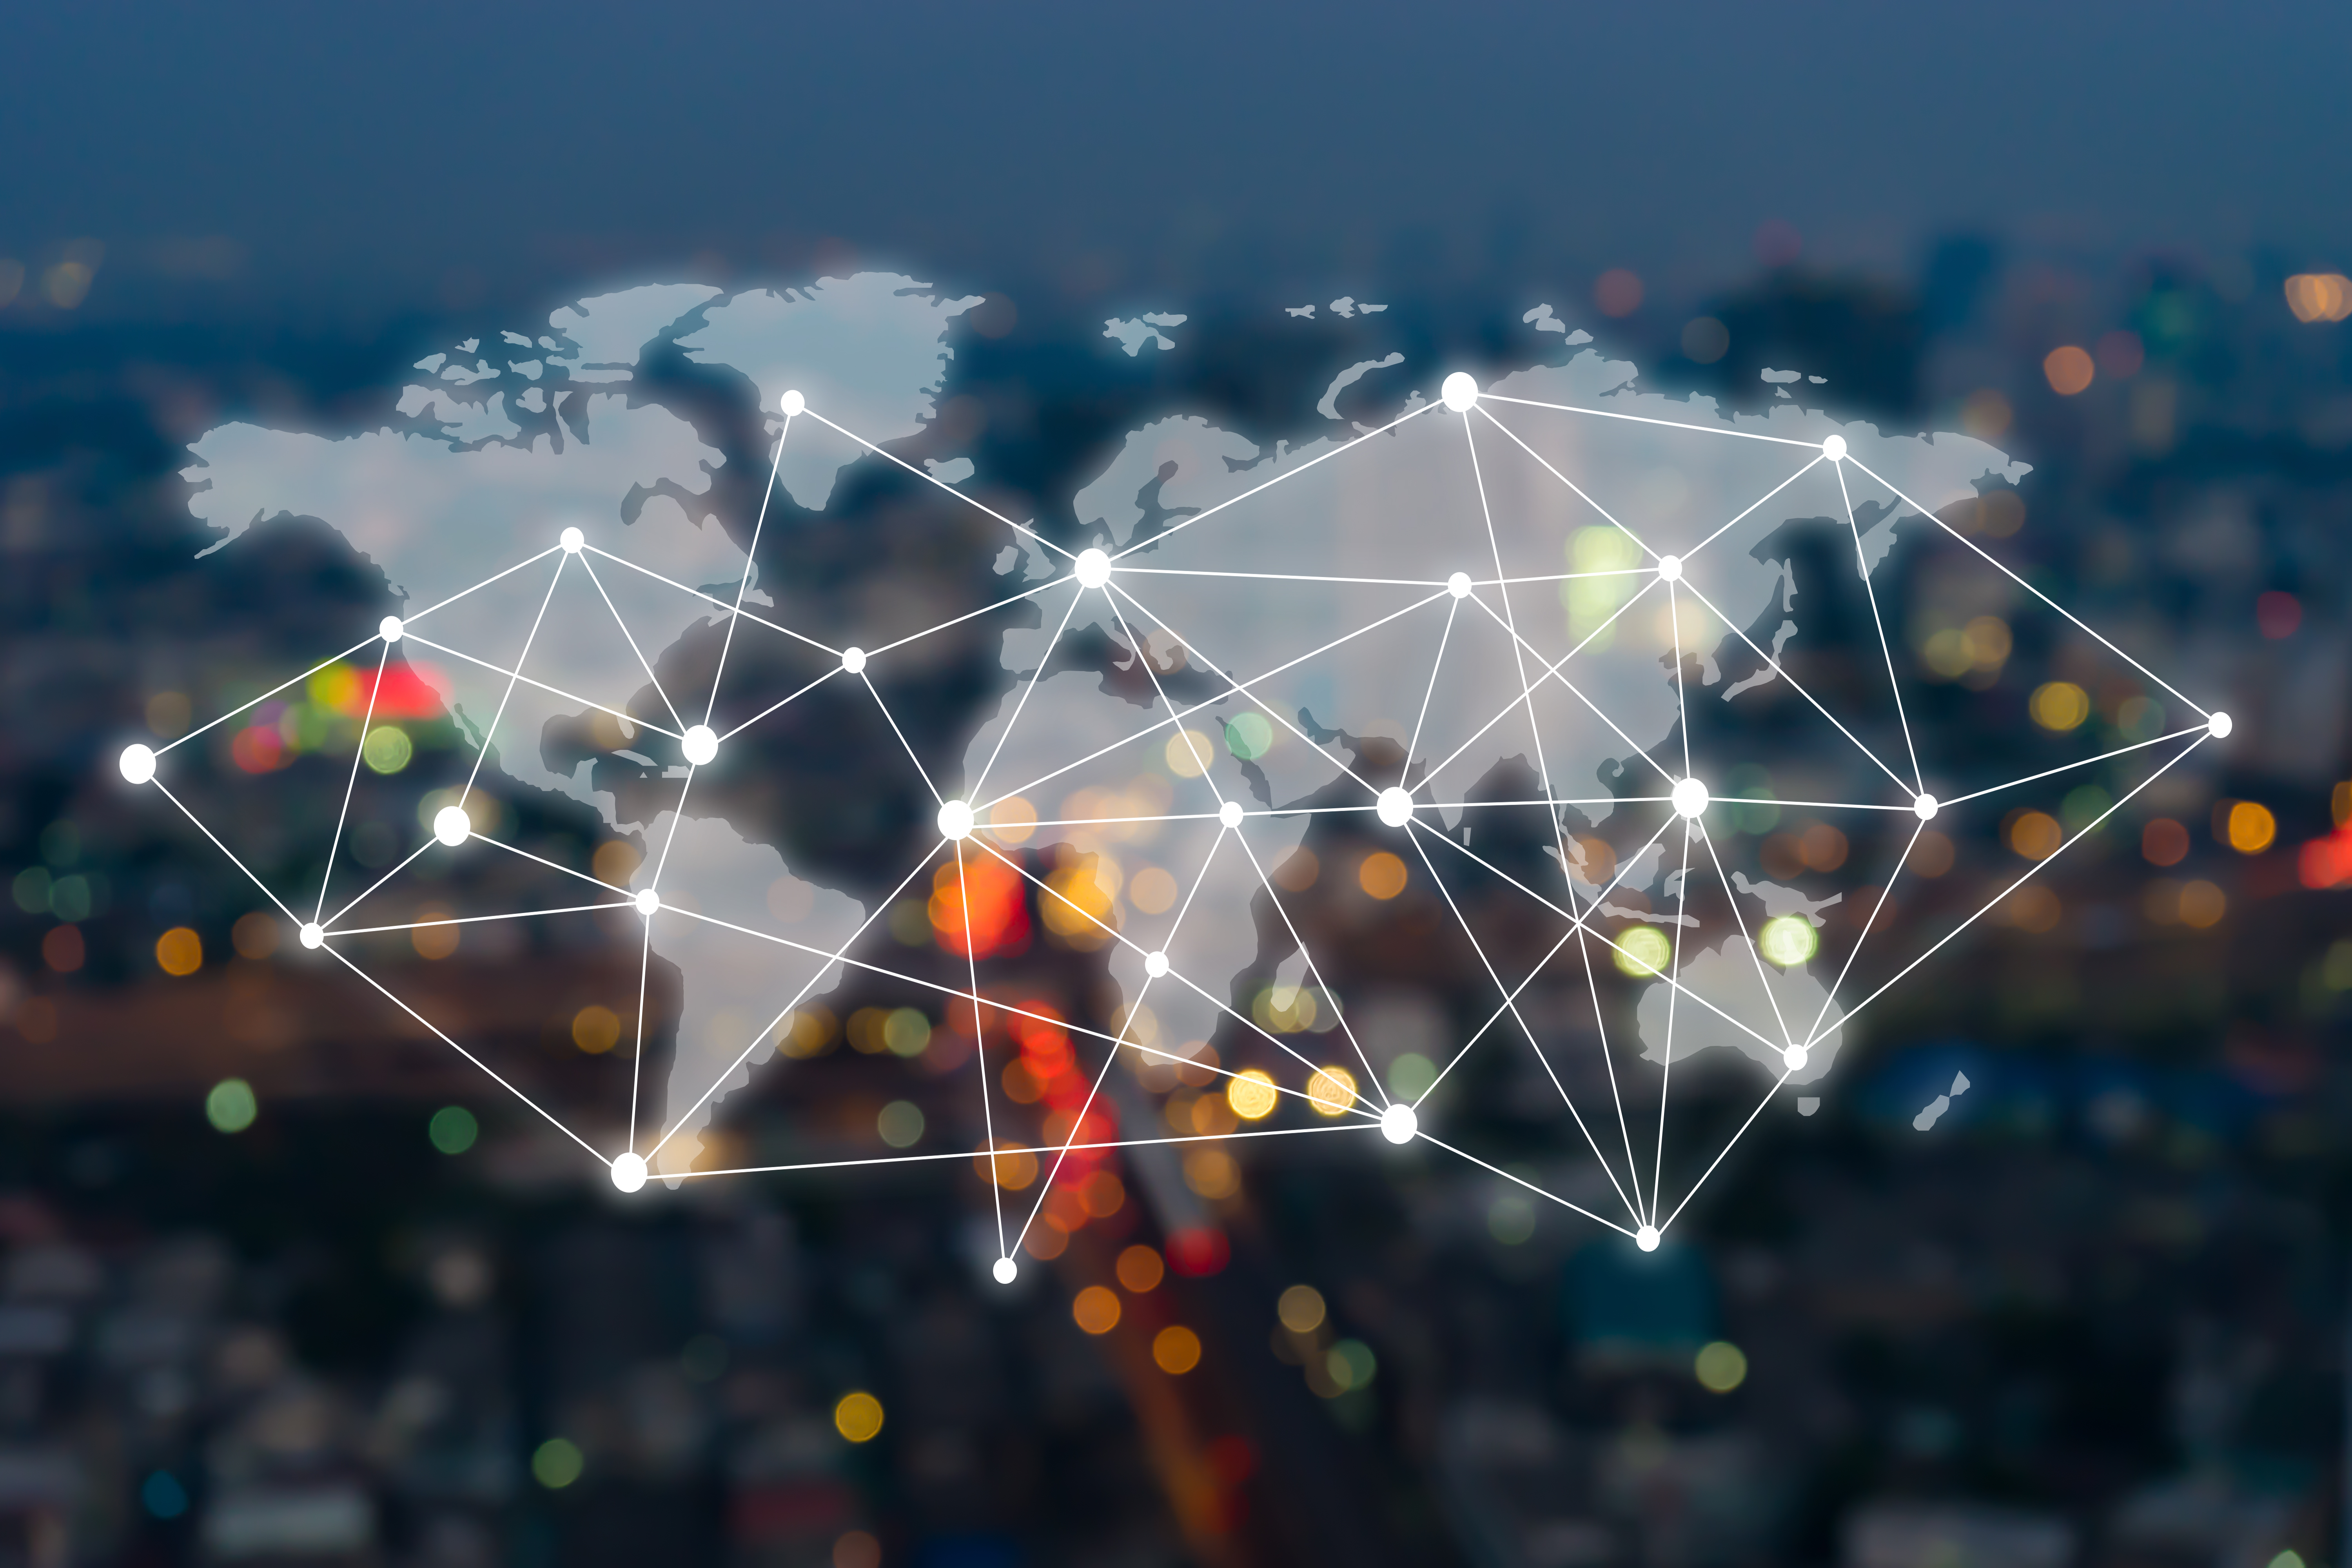
iot, technology, concept, city, transport, smart, business, network, background, cyber, abstract, building, communication, road, architecture, sensor, skyscraper, cool, wireless, cyberspace, cityscape, access, blue, conglomerate, connect, connection, development, diorama, double, downtown, wolrd, map, graphic, high, innovation, internet of things, ioe, ipv6, island, light, logistics, miniature, retro, river, riverside, sensing, technological, transportation, waterfront, yellow, sky, night, photography, world, space, tourist attraction